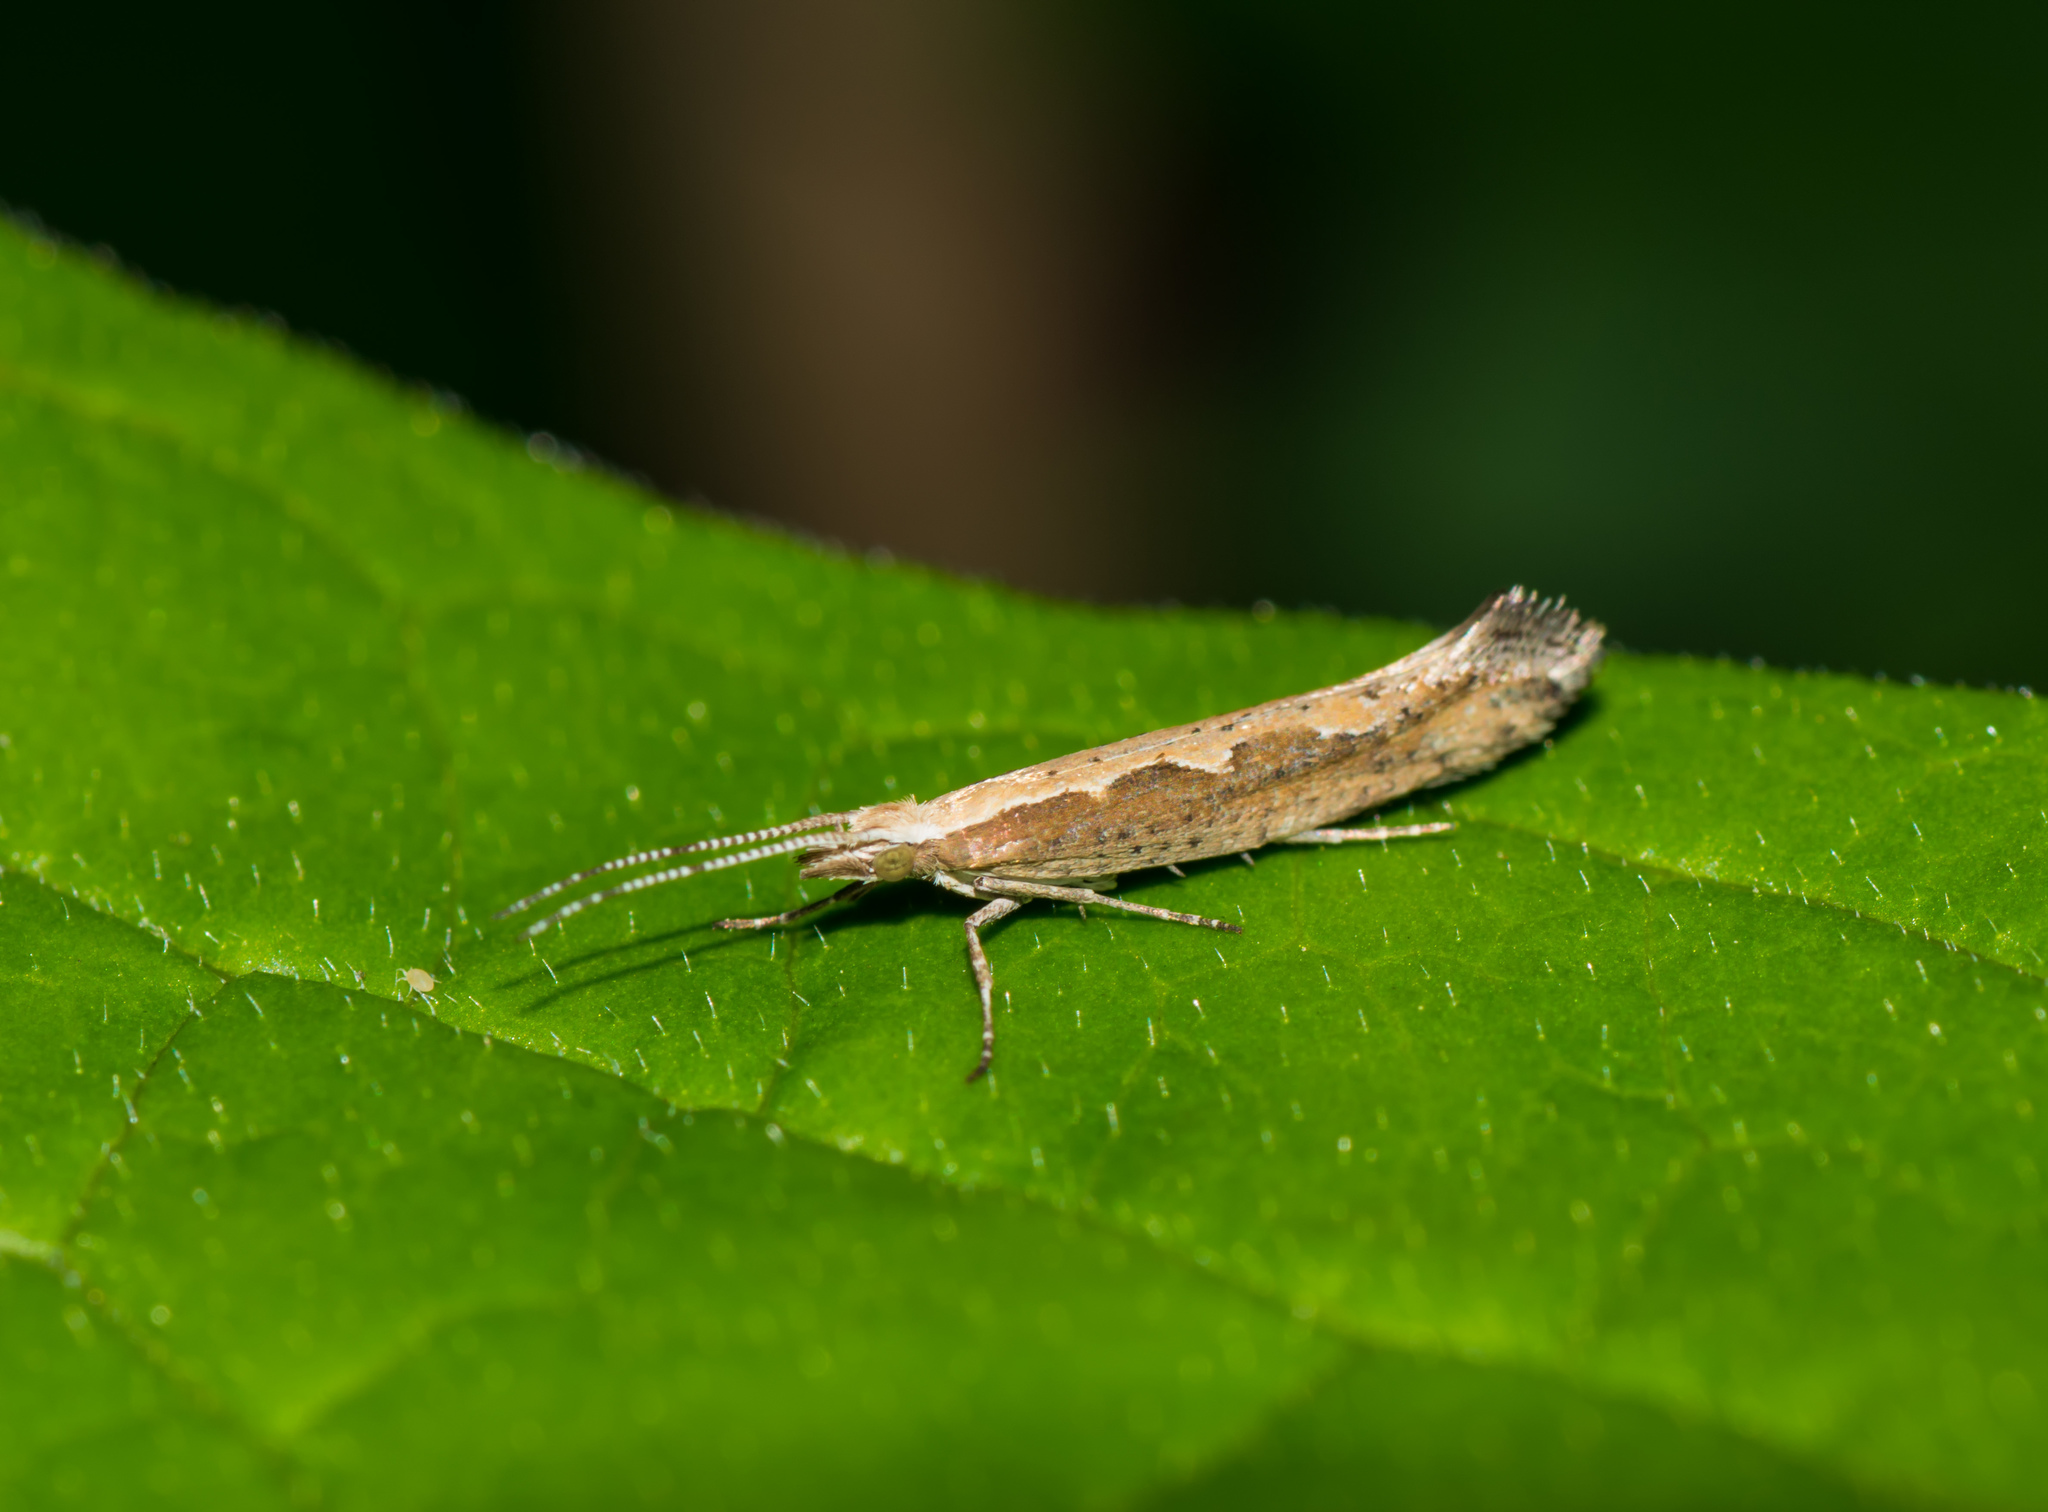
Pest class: diamondback_moth